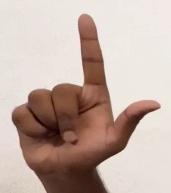
ASL sign: L